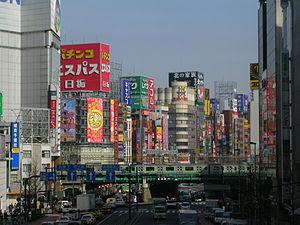
Cet article présente la liste des aires urbaines les plus peuplées du monde. Une aire urbaine est une région fonctionnelle organisée autour d'une agglomération urbaine par des liens économiques, en particulier les déplacements domicile-travail. Une aire urbaine regroupe toutes les communes dont 40 % des actifs travaillent dans l'unité urbaine ou agglomération. Si l'aire urbaine peut se confondre avec l'agglomération, elle la dépasse largement, le plus souvent. La notion d'aire urbaine ne doit pas non plus être confondue avec celle de mégalopole, ni avec celles de mégapole et de métropole.
Tokyo [to.kjo], anciennement Edo, officiellement Métropole de Tokyo, est de facto la capitale actuelle du Japon. Elle est la plus peuplée des préfectures du Japon, avec plus de 13 831 421 habitants intra-muros en 2018 et 42 794 714 dans l'agglomération, et forme l'aire urbaine la plus peuplée au monde. Située sur la côte est de l'île principale de l'archipel japonais, Honshū, Tokyo est l'une des quarante-sept préfectures du Japon. Principal centre politique de l'archipel depuis le XVIIᵉ siècle, la ville accueille la plupart des institutions du pays : la résidence principale de l'empereur du Japon, du Premier ministre, le siège de la Diète, du Cabinet, les ministères qui le constituent ainsi que toutes les ambassades étrangères.